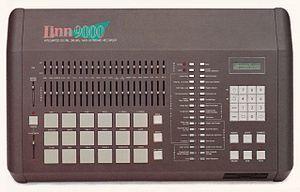
Le Linn 9000 est un instrument de musique électronique fabriqué par Linn Electronics en tant que successeur du LinnDrum. Il a été introduit en 1984 au prix de 5 000 $, et a été produit à environ 1 100 unités